Fidel Castro

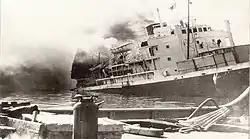
"La Coubre" explosion, 4 March 1960

In the summer of 1959, Fidel began nationalizing plantation lands owned by American investors as well as confiscating the property of foreign landowners. He also seized property previously held by wealthy Cubans who had fled. He nationalized sugar production and oil refinement, over the objection of foreign investors who owned stakes in these commodities.